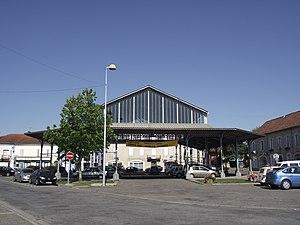
Halle de Rabastens-De-Bigorre
Rabastens-de-Bigorre est une commune française située dans le département des Hautes-Pyrénées, en région Occitanie.